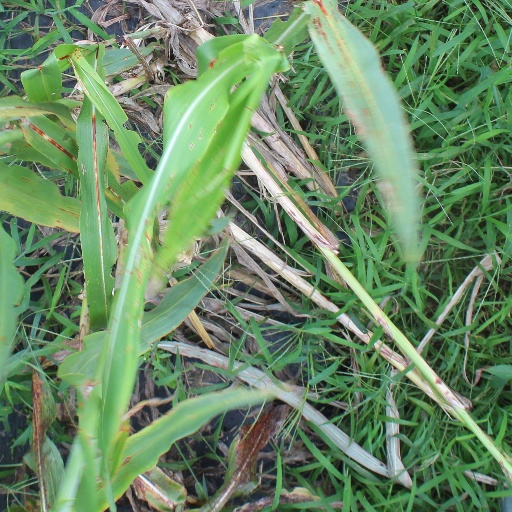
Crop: sorghum